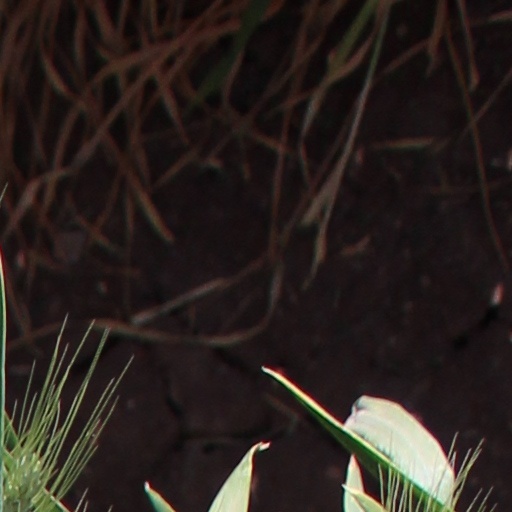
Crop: wheat